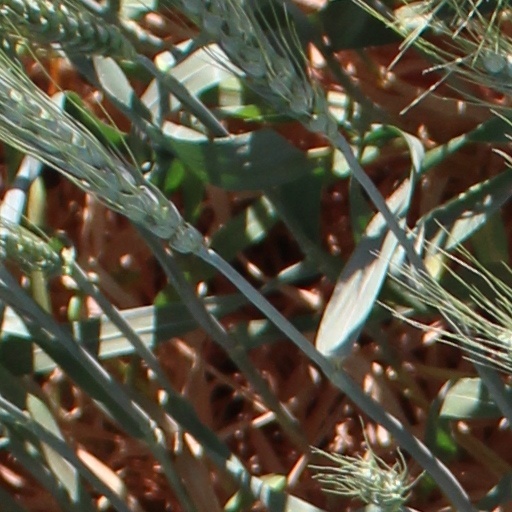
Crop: wheat